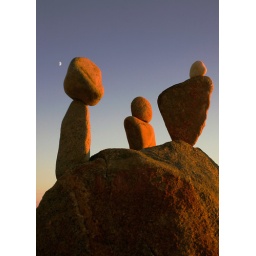
The beach art of rock balancing. Photo taken in Aquinnah, Mass on the beach off the Gay Head Cliffs.